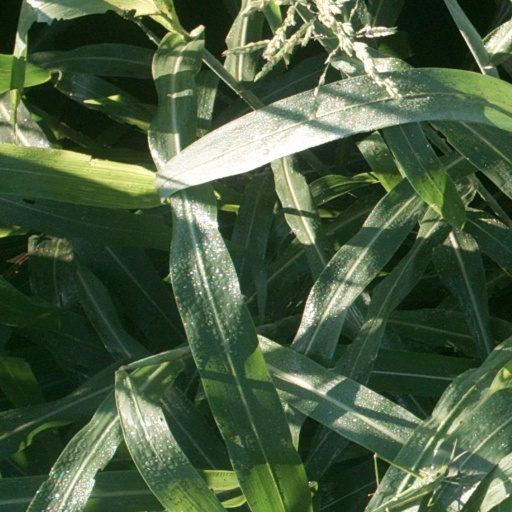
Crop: sorghum